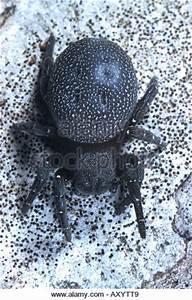
spider